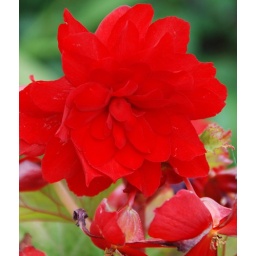
A weed surounded by a fence is a flower - true!